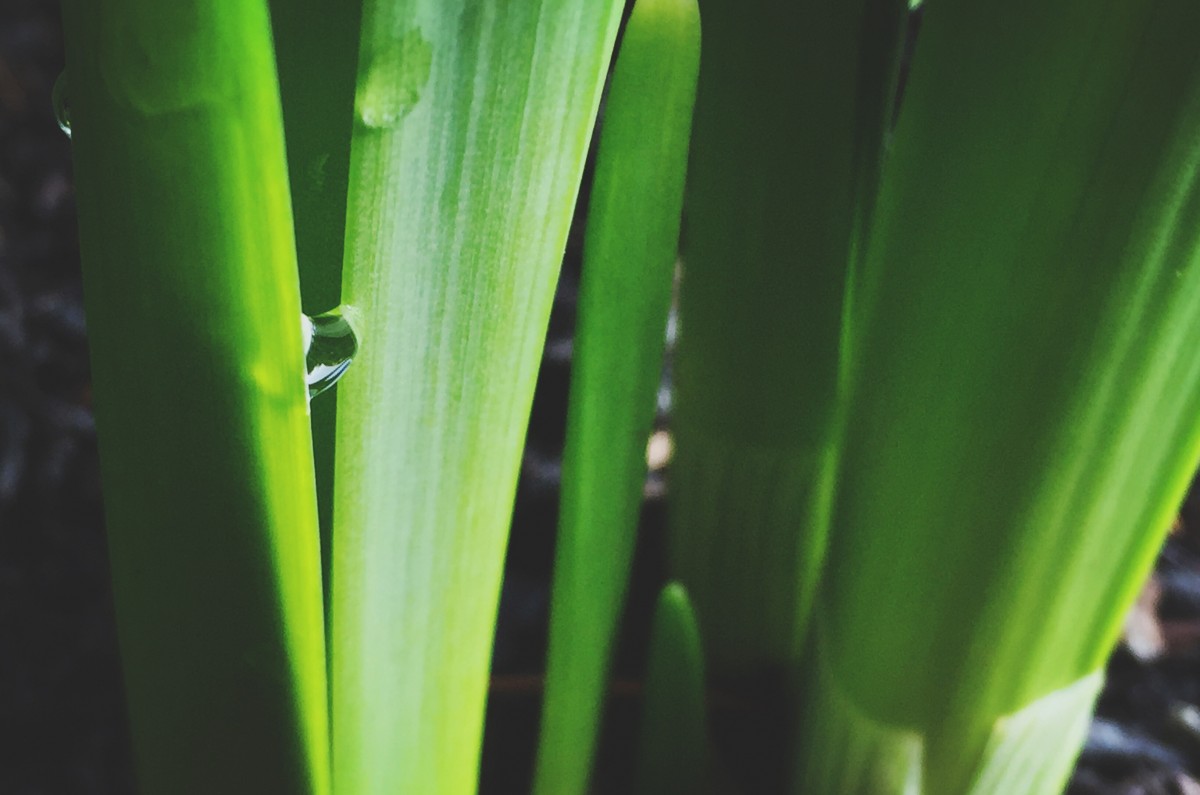
Tags: sunlight, leaf, flower, green, yellow, macro photography, grass family